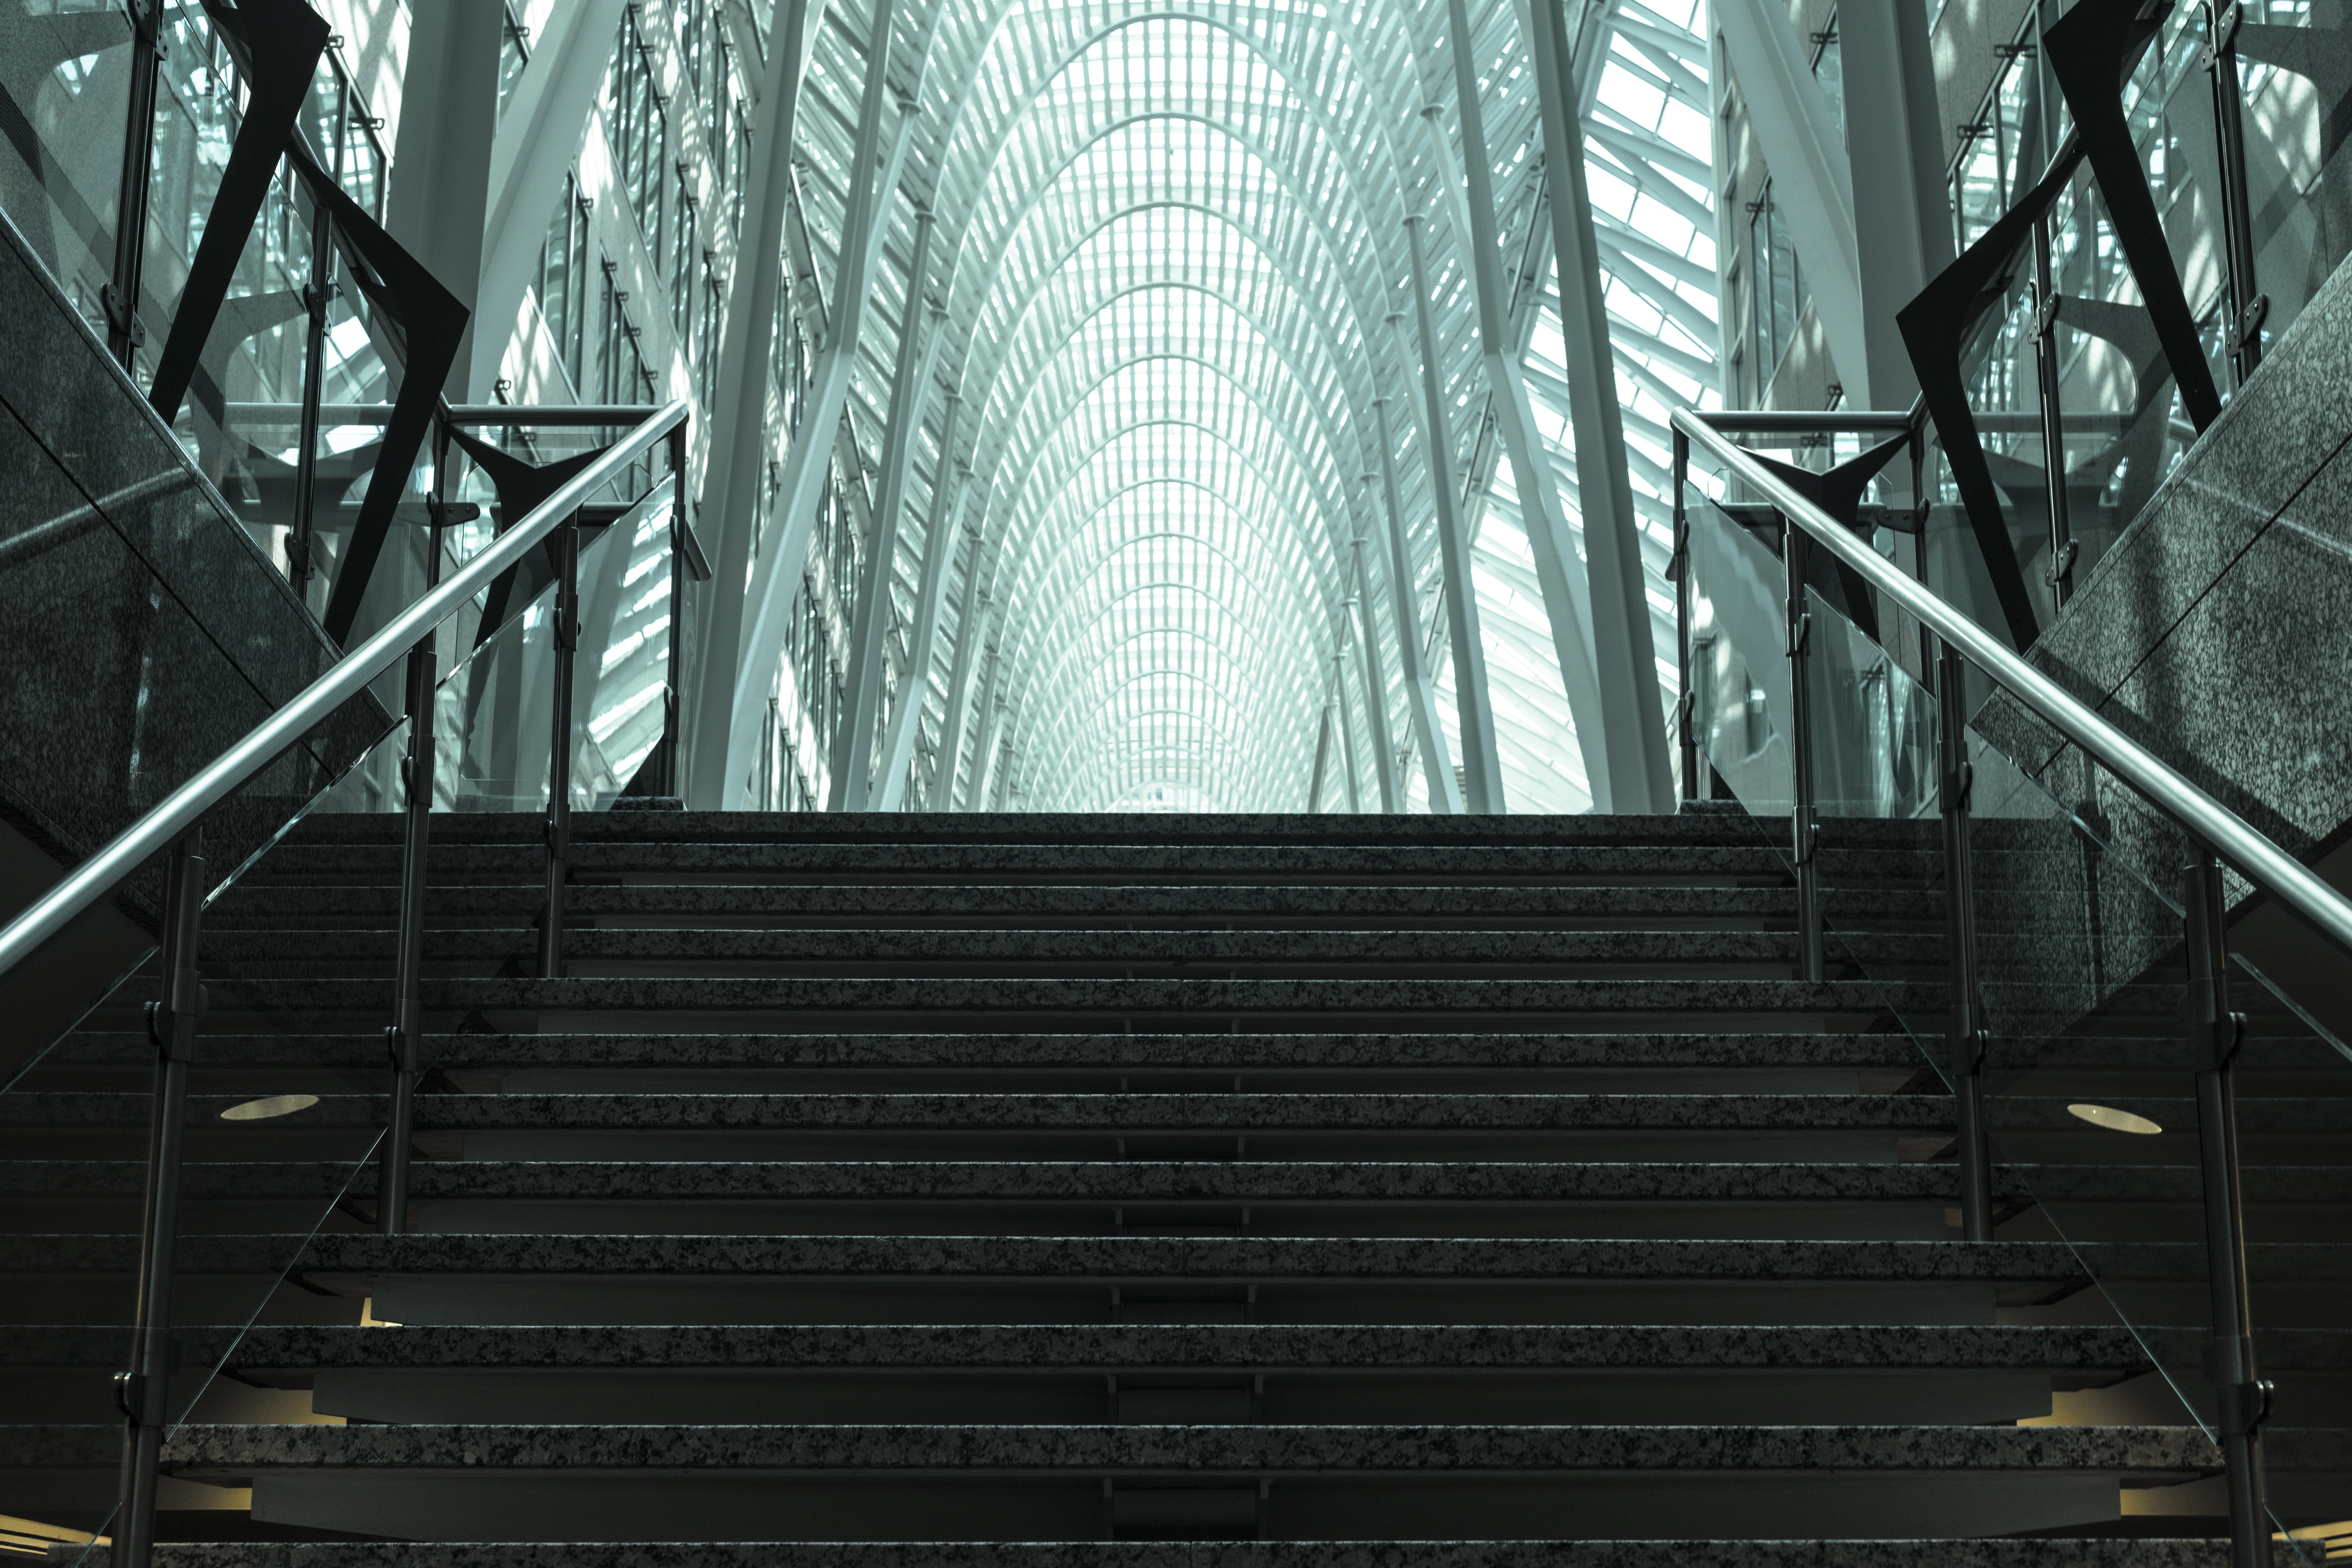
light, architecture, sunlight, skyscraper, line, interior design, stairs, symmetry